Ehud Kalai

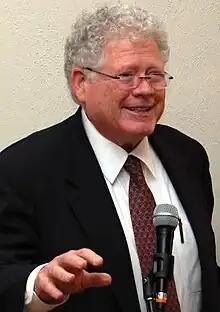
Kalai in 2007

Ehud Kalai is a prominent Israeli American game theorist and mathematical economist known for his contributions to the field of game theory and its interface with economics, social choice, computer science and operations research. He was the James J. O’Connor Distinguished Professor of Decision and Game Sciences at Northwestern University, 1975–2017 and currently is a Professor Emeritus of Managerial Economics and Decision Sciences.